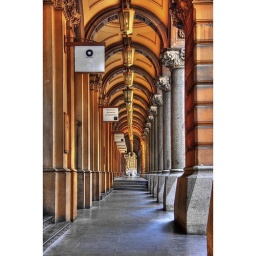
The post office building in Sydney. HDR